Balkh

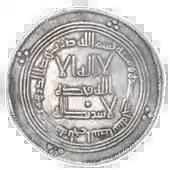
A silver dirham of the Umayyad Caliphate, minted at Balkh al-Baida in AH 111 (=729/30 AD).

Arabs occupied Persia in 642 (during the Caliphate of Uthman, 644–656 AD). Attracted by the grandeur and wealth of Balkh, they attacked it in 645 AD. It was only in 653 when Arab commander al-Ahnaf raided the town again and compelled it to pay tribute. The Arab hold over the town, however, remained tenuous. The area was brought under Arab control only after it was reconquered by Muawiya in 663 AD. Prof. Upasak describes the effect of this conquest in these words: "The Arabs plundered the town and killed the people indiscriminately. It is said that they raided the famous Buddhist shrine of Nava-Vihara, which the Arab historians call 'Nava Bahara' and describe it as one of the magnificent places, which comprised a range of 360 cells around the high stupas'. They plundered the gems and jewels that were studded on many images and stupas and took away the wealth accumulated in the Vihara but probably did no considerable harm to other monastic buildings or to the monks residing there".